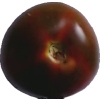
Label: tomato_maroon